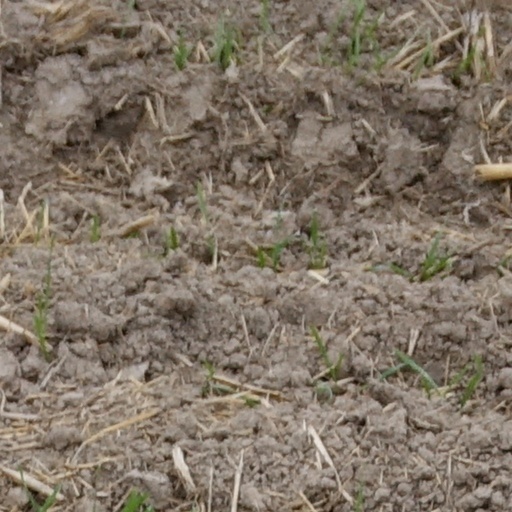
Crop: wheat